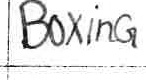
Label: boxing